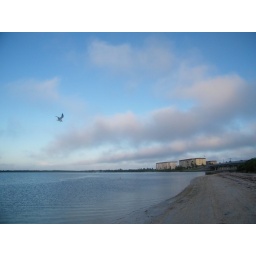
fog cloud bands over Honeymoon Island with flying seagull